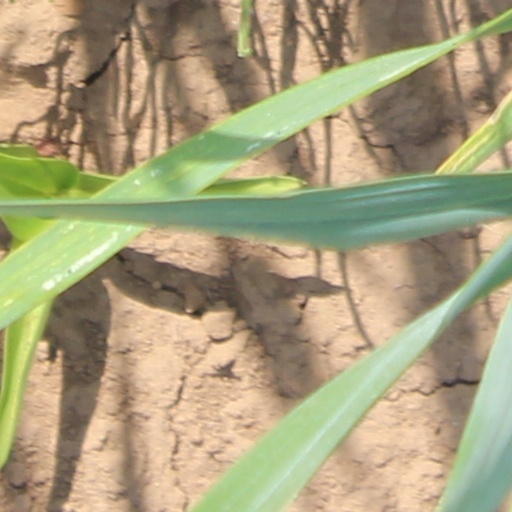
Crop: wheat